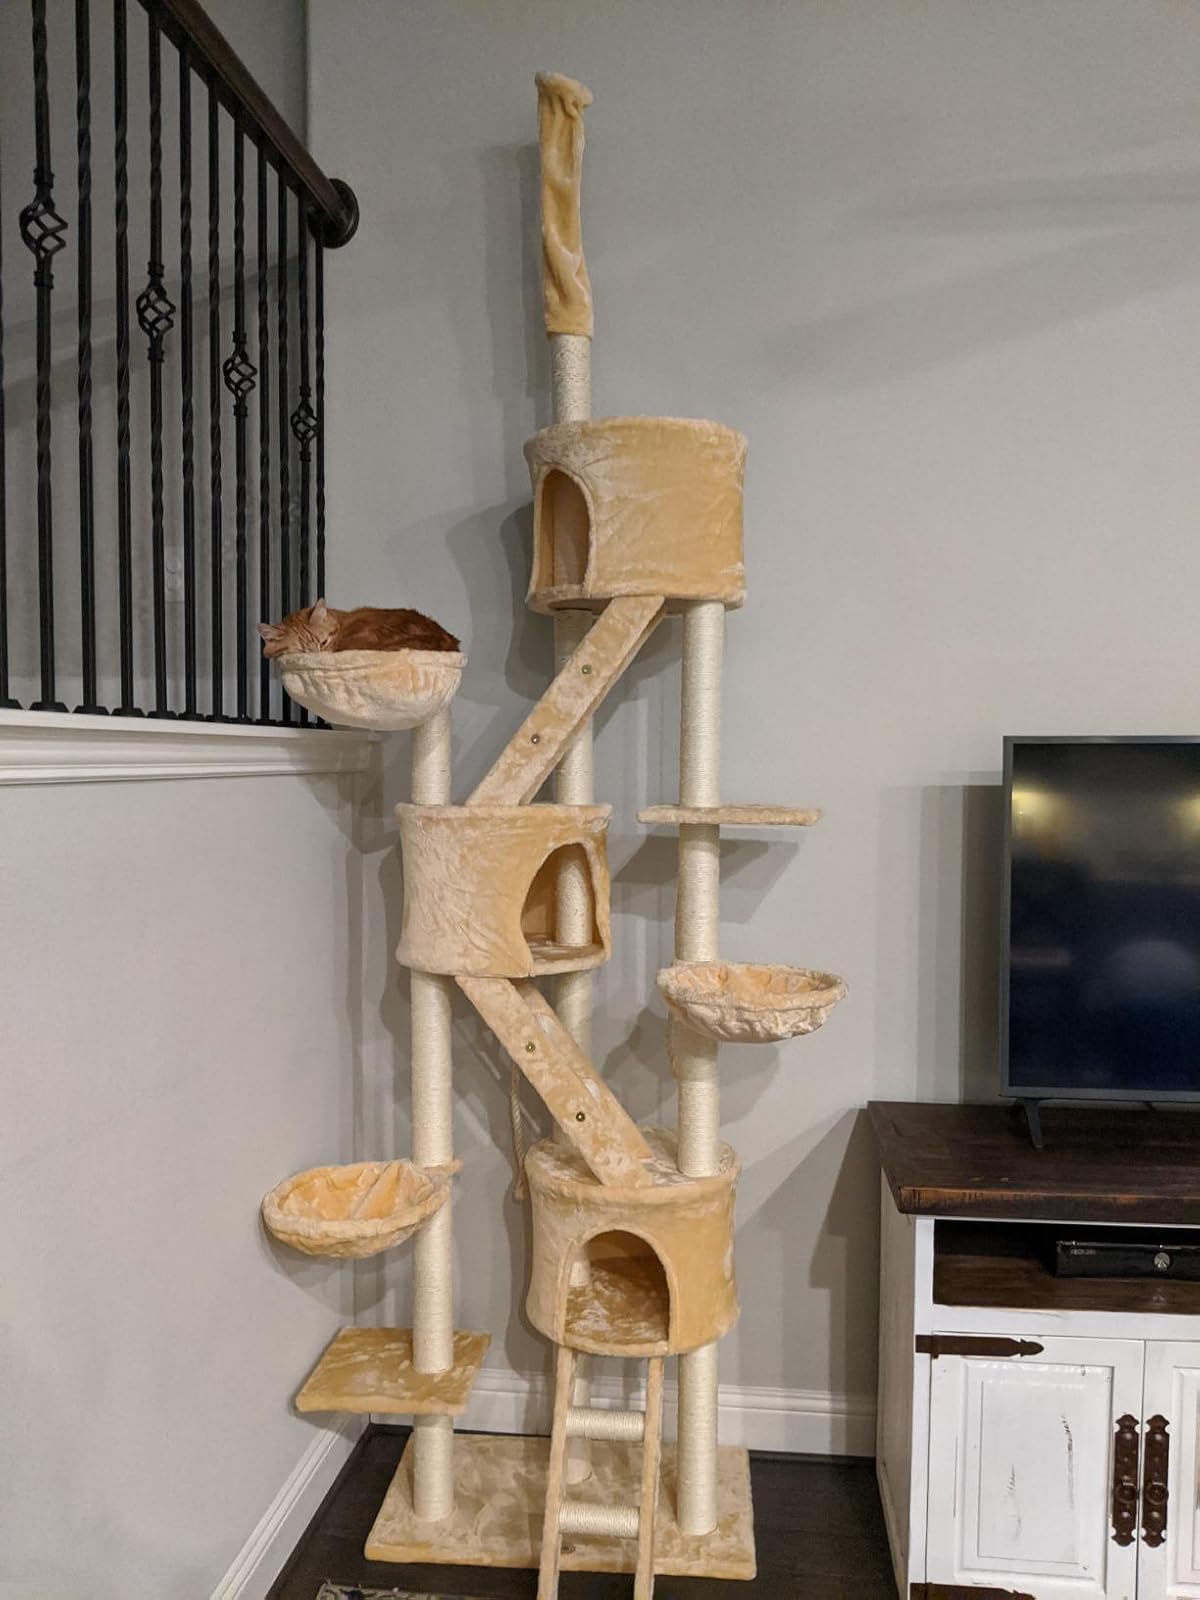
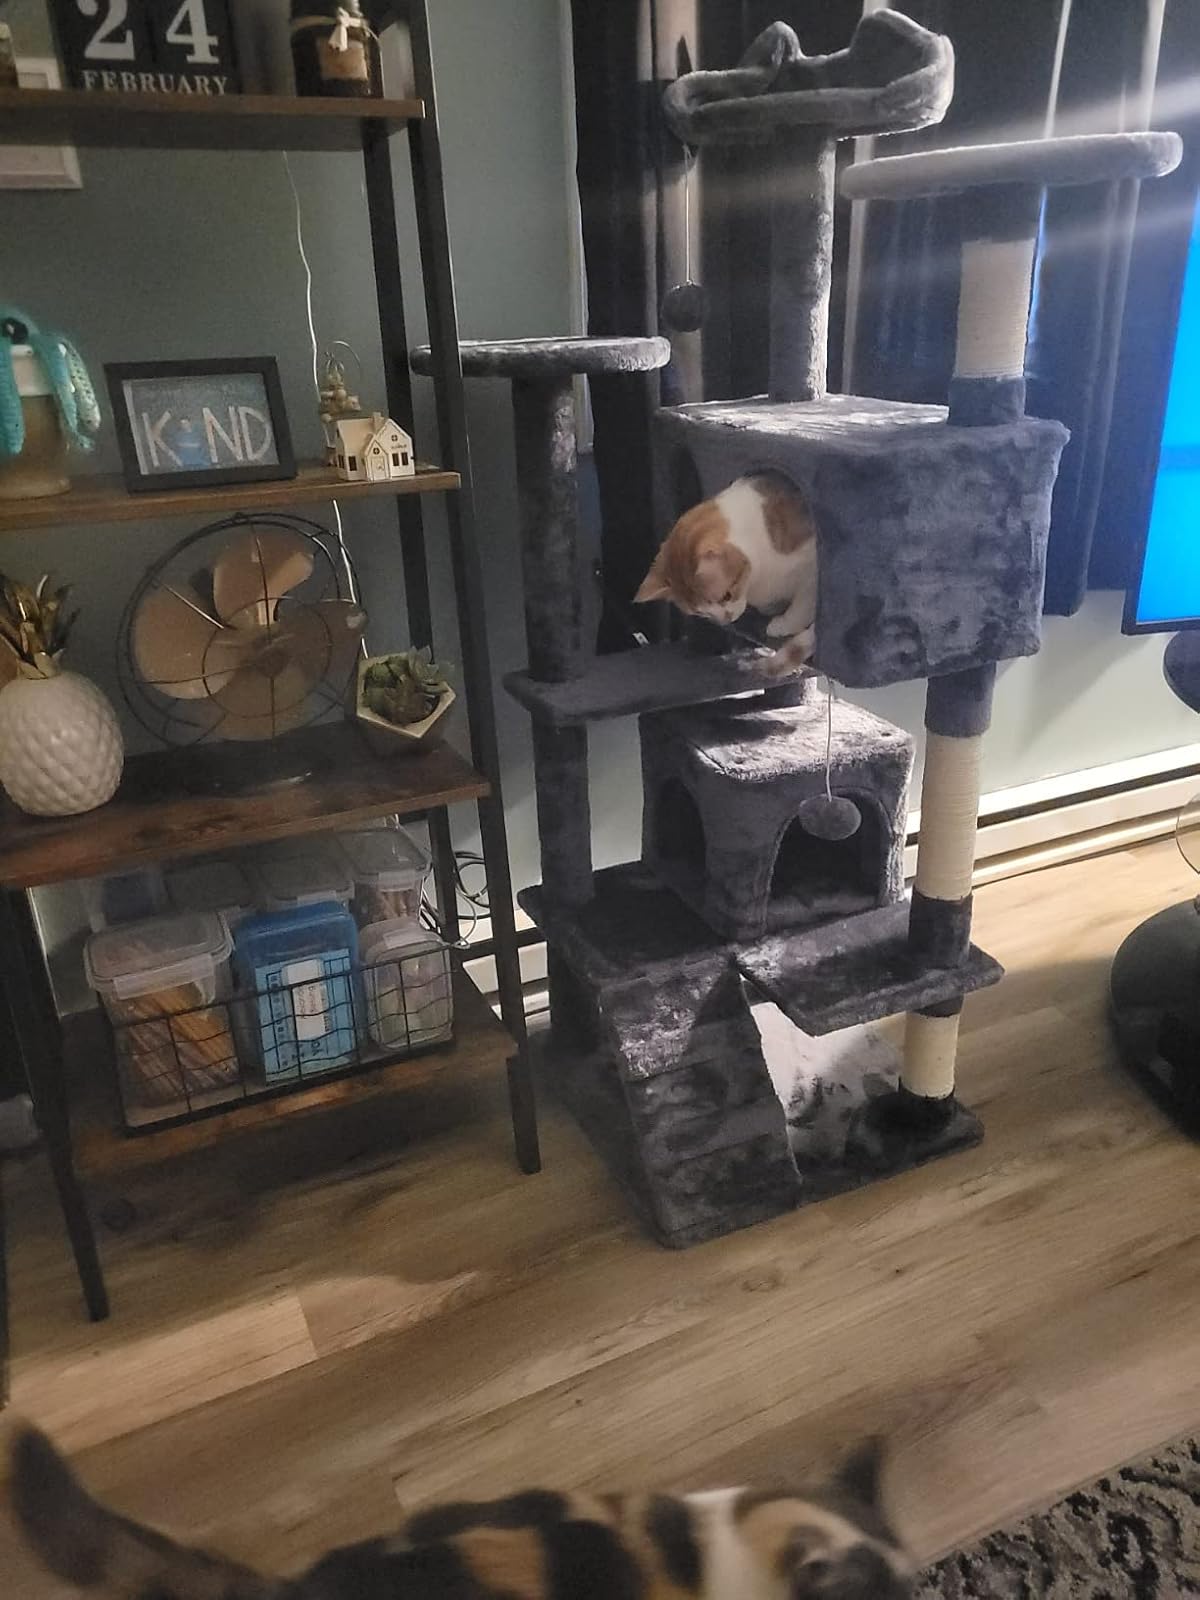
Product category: items_cat tree
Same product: no